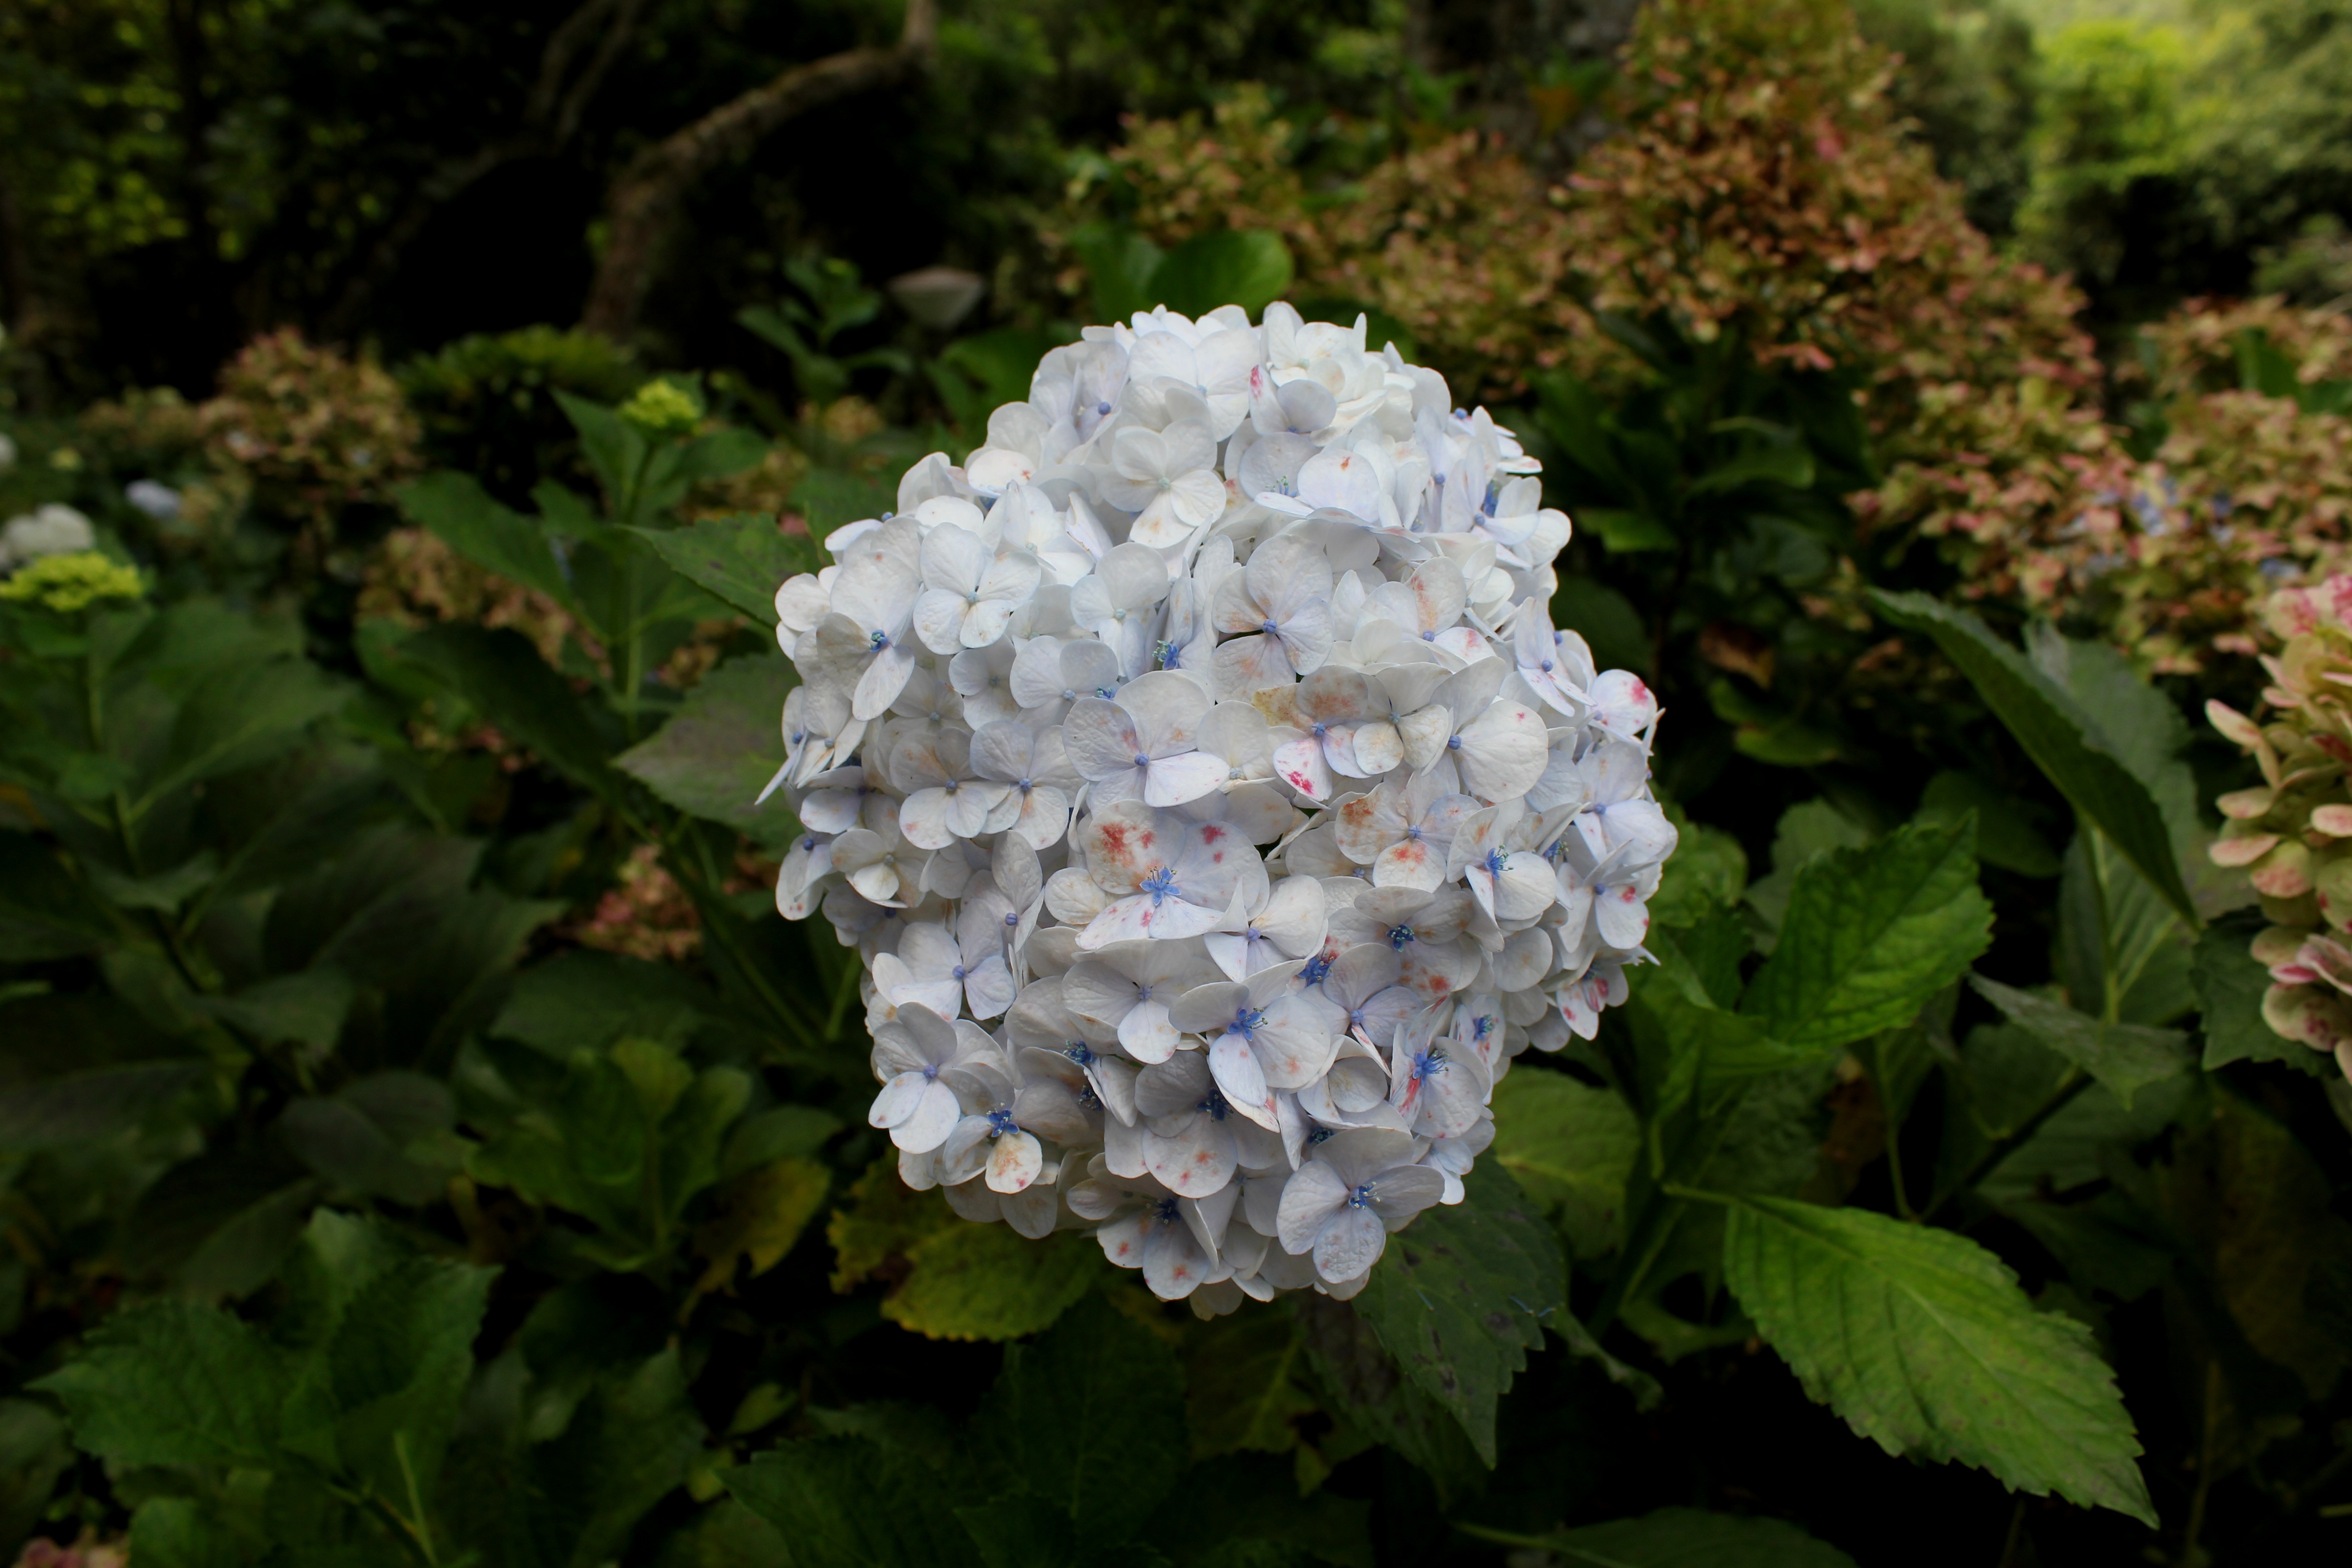
blossom, plant, flower, spring, natural, park, botany, colorful, garden, flora, hydrangea, gardening, shrub, viburnum, brazil, garden decoration, flowering plant, hydrangeaceae, cornales, hydrangea garden, the greyhound, hornamental plant, guelder rose, land plant, hydrangea serrata, moschatel family